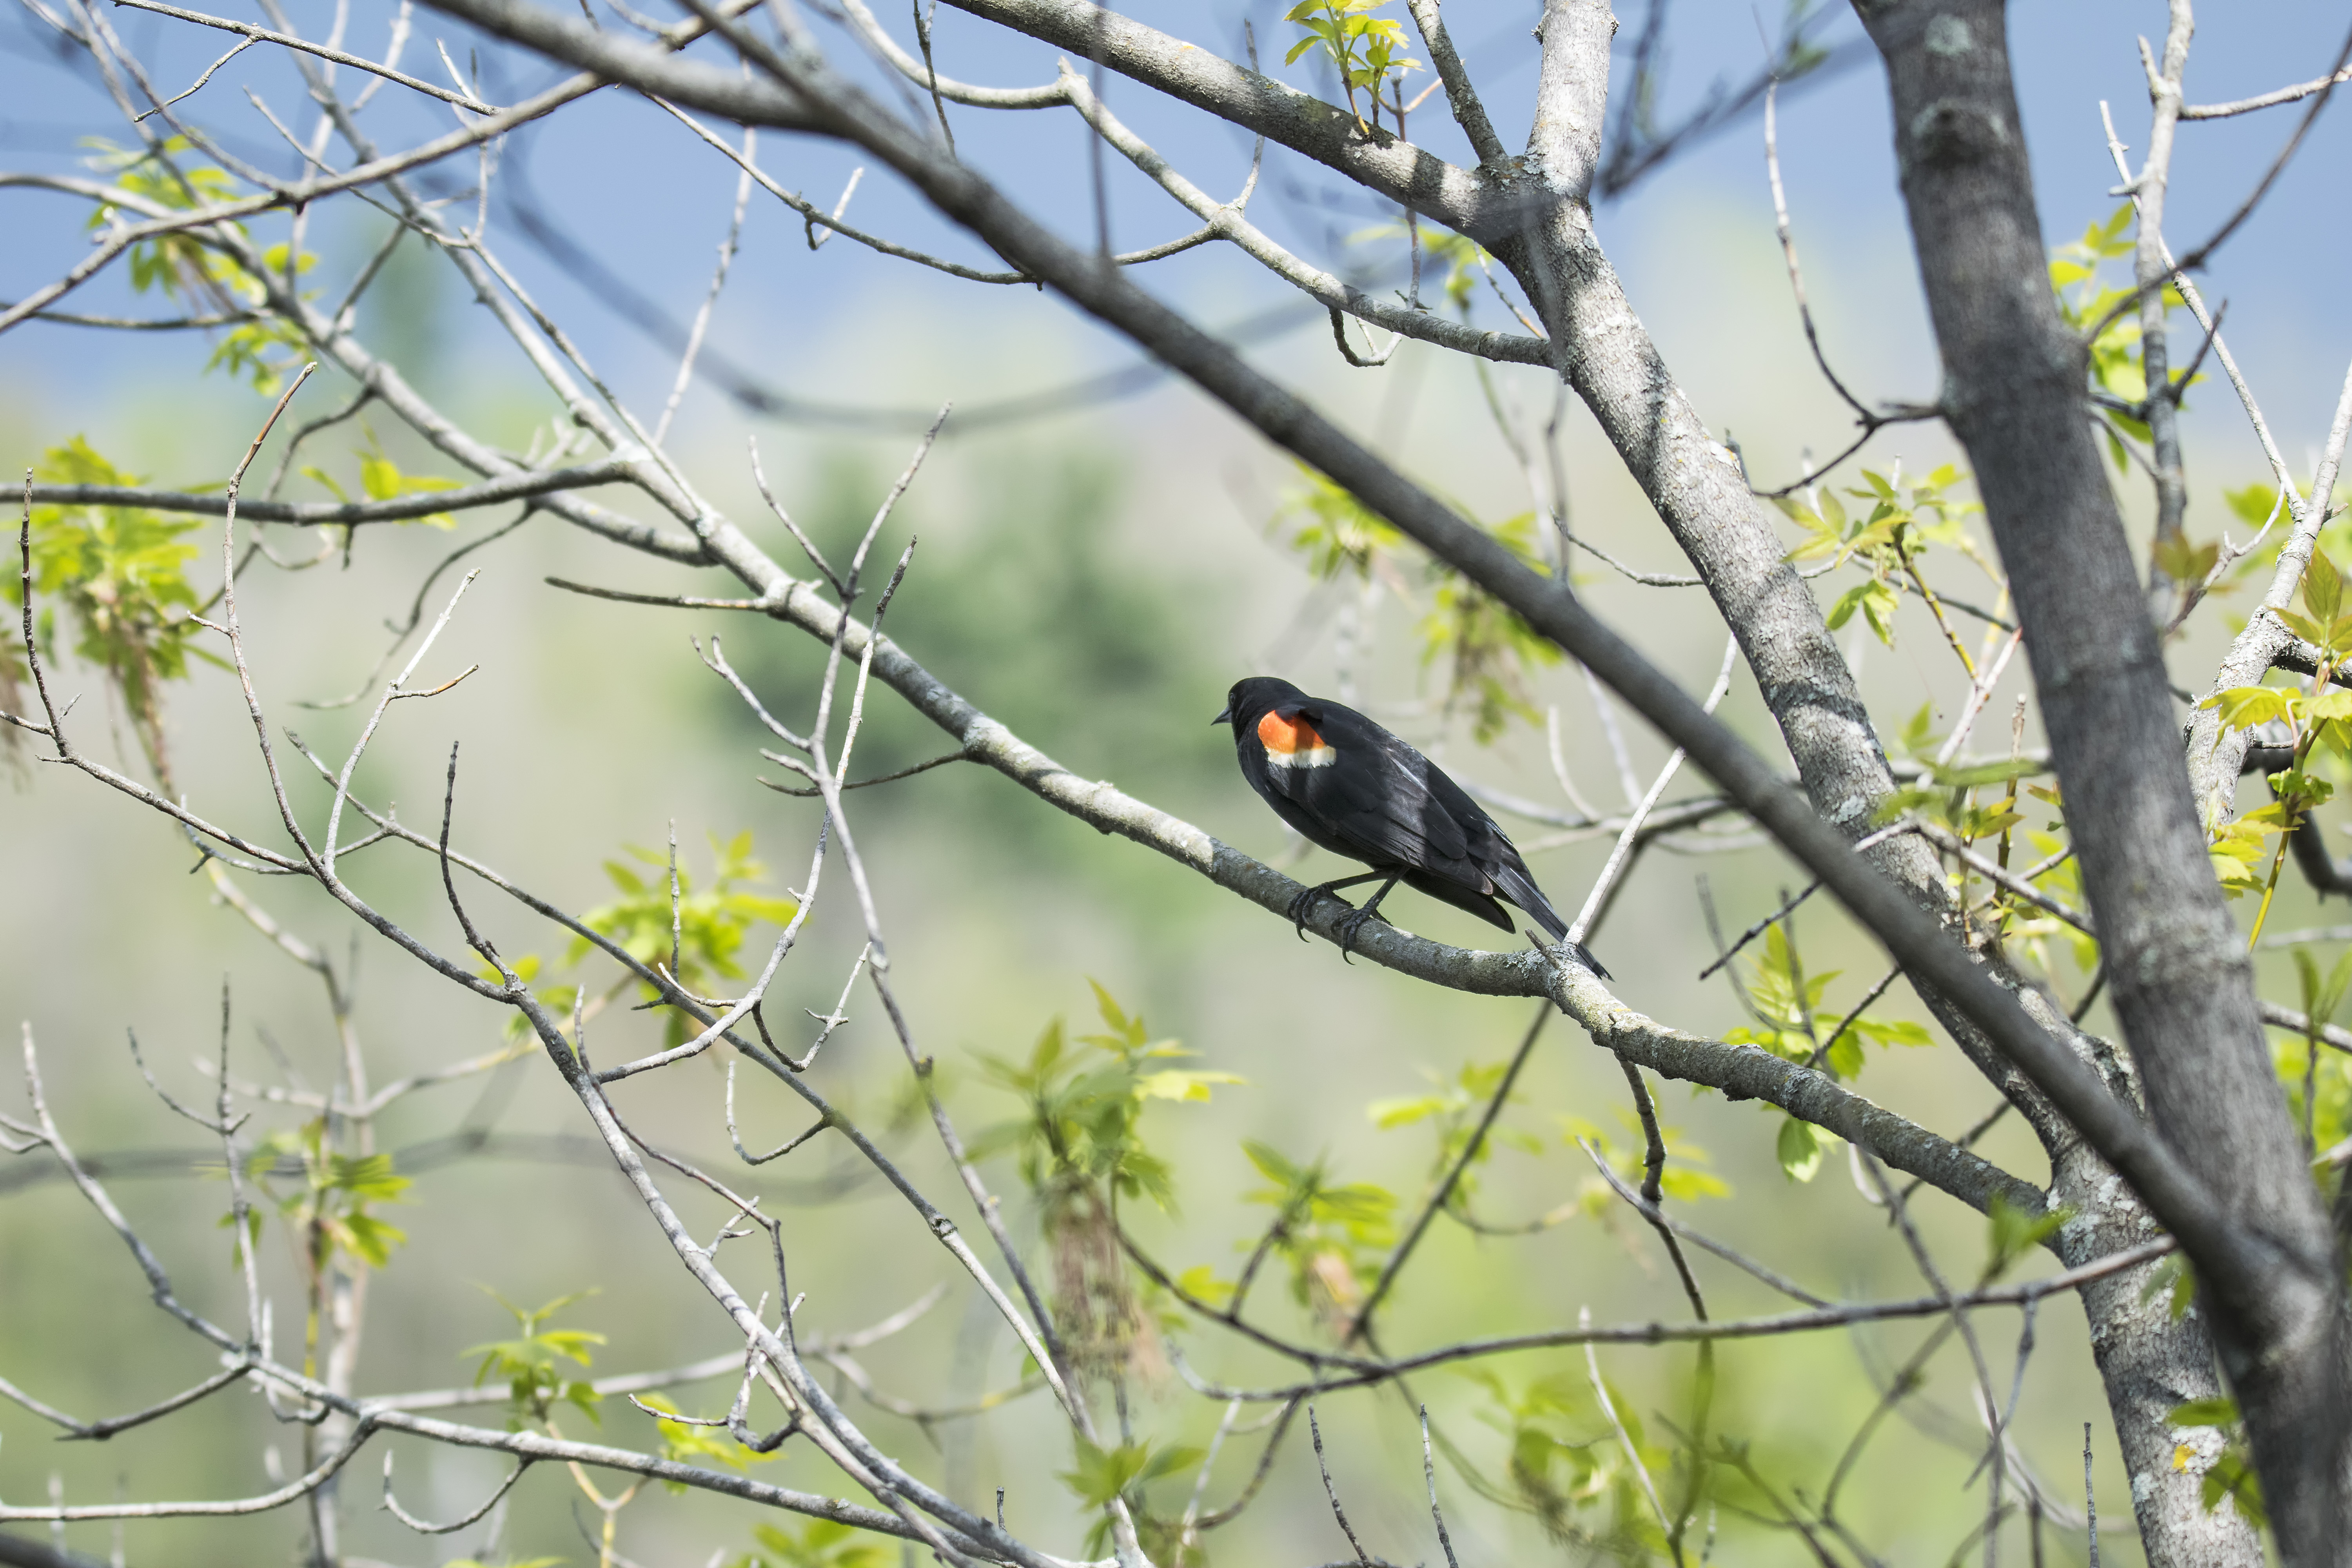
tree, nature, branch, blossom, bird, flower, wildlife, spring, red, winged, fauna, canada, a, quebec, blackbird, sherbrooke, oiseau, carouge, paulettes, perching bird